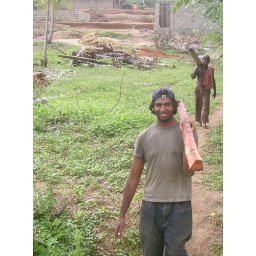
Picture of Meghal helping build scaffolding for a house (future home of the man in the background).